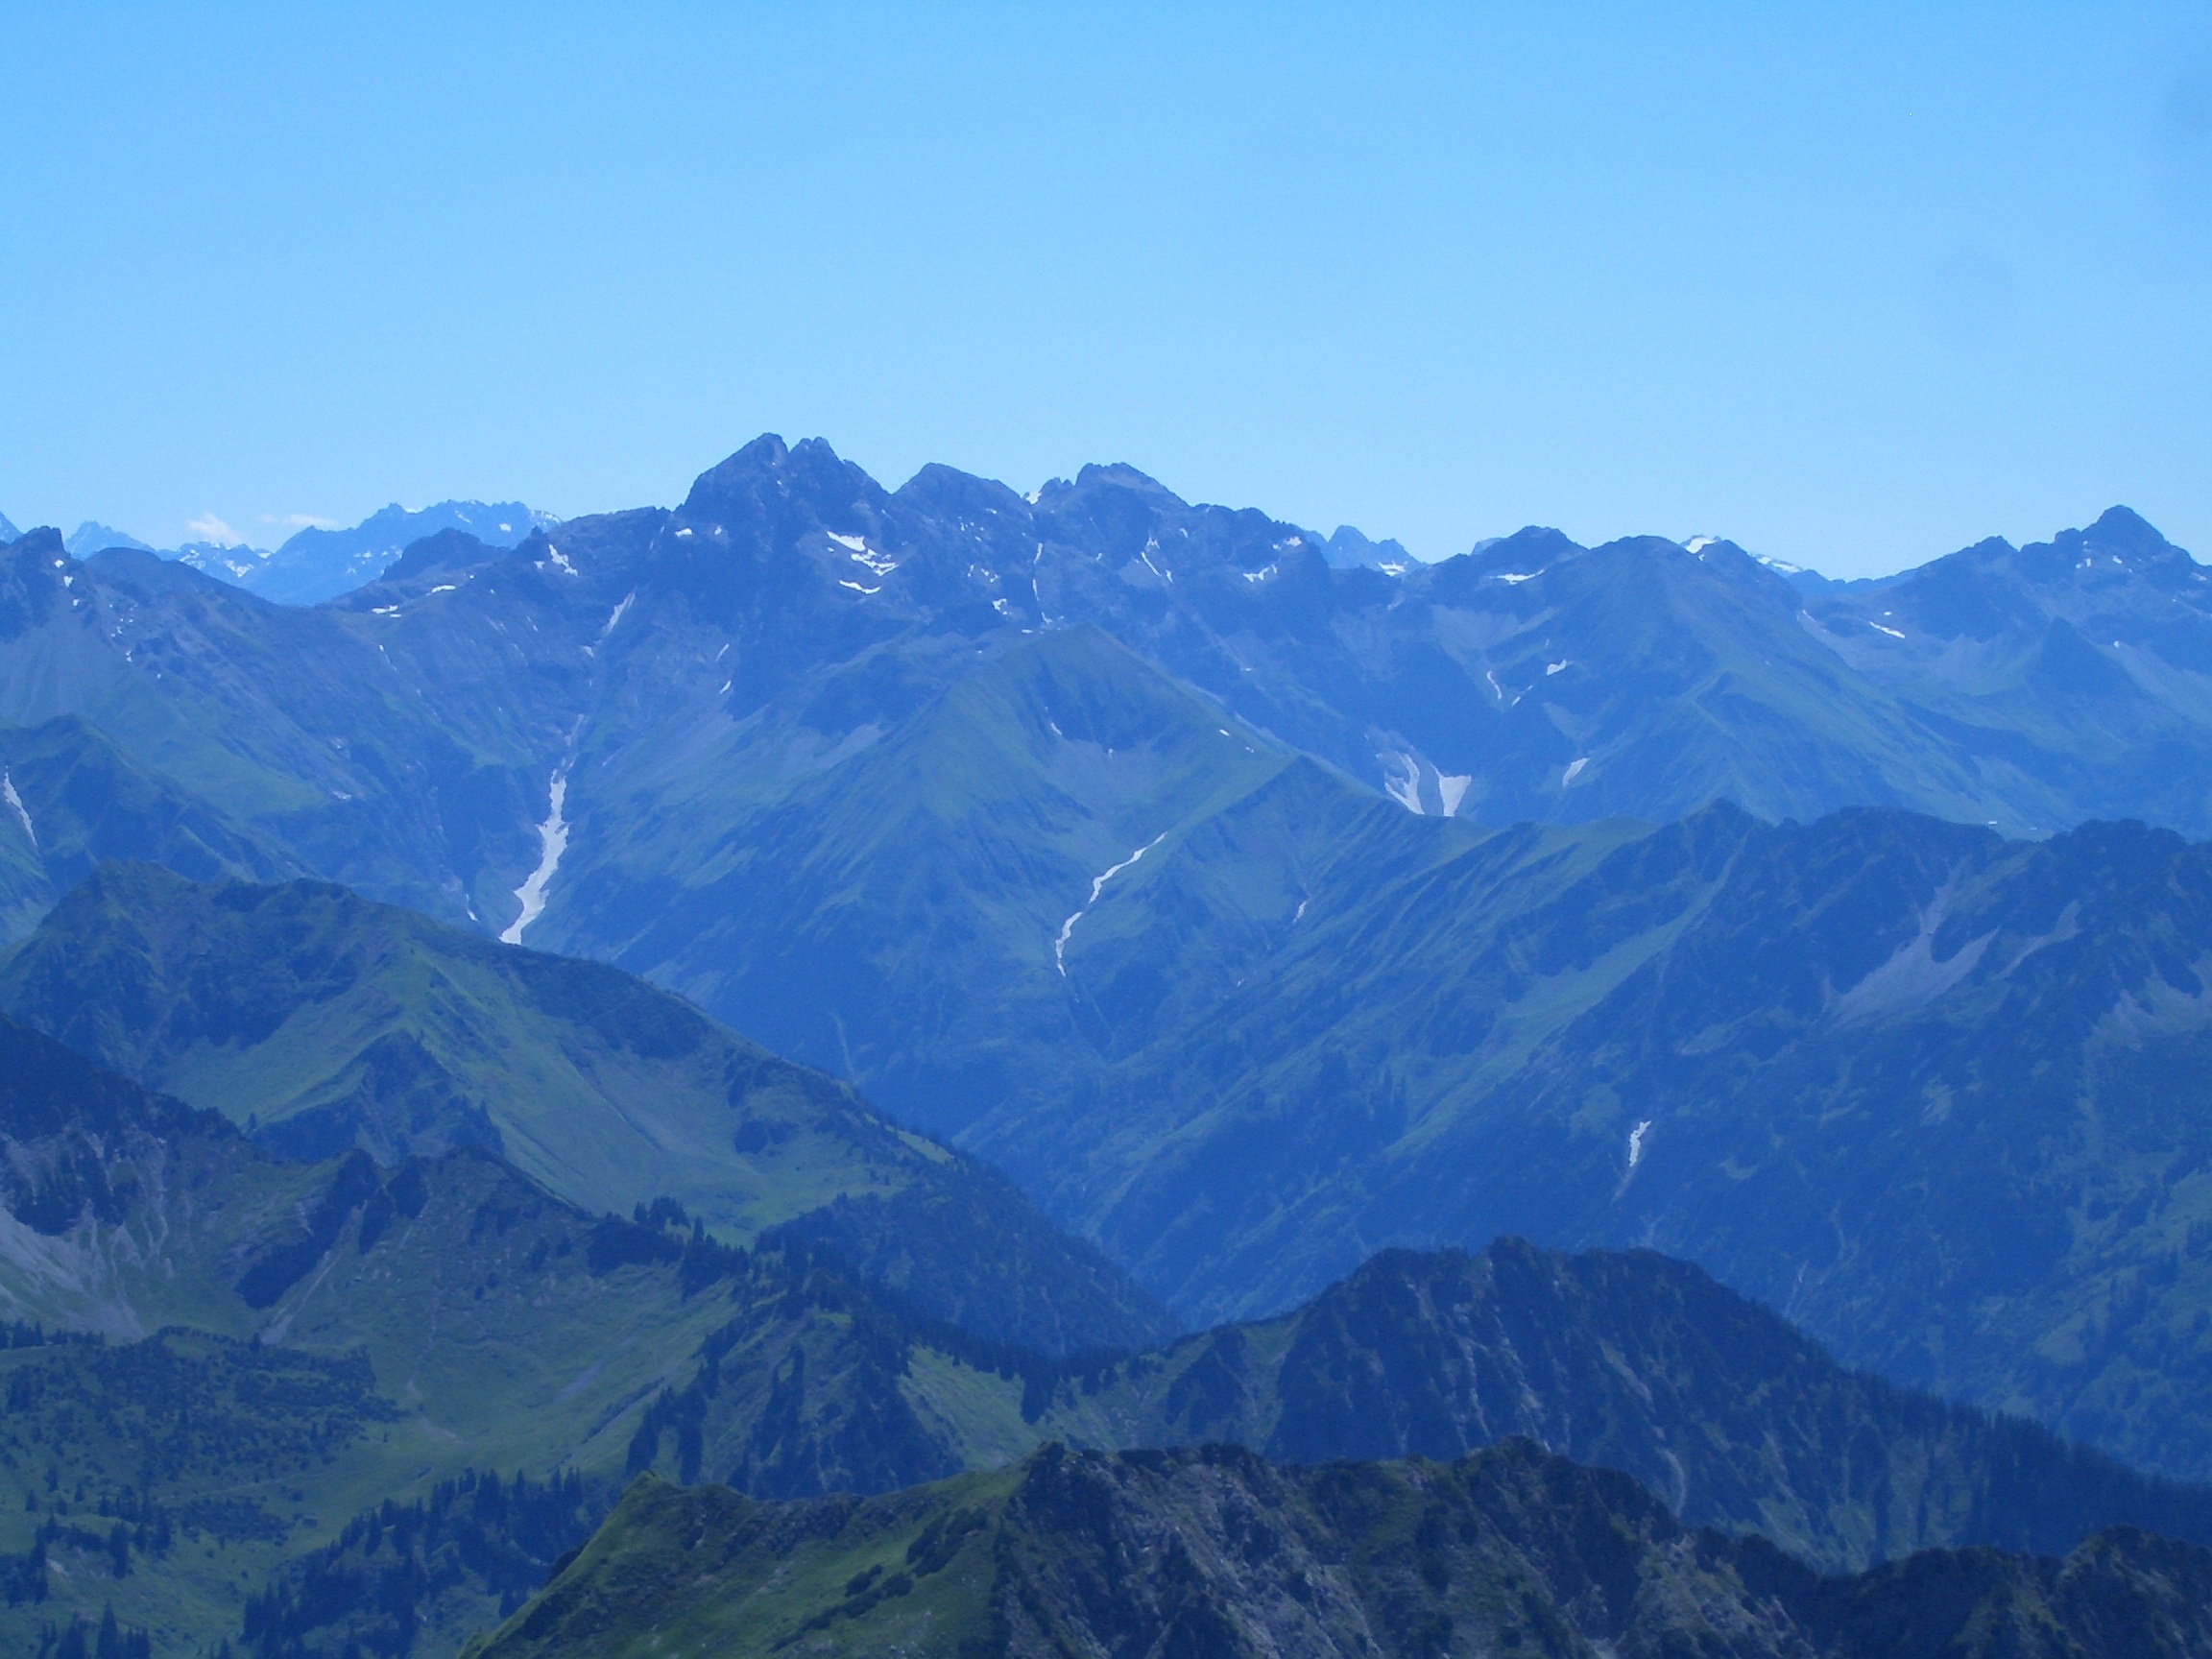
wilderness, mountain, sky, sun, valley, mountain range, panorama, alpine, ridge, summit, austria, sunny, massif, mountains, alps, plateau, bavaria, fell, cirque, oberstdorf, distant view, landform, mountain pass, geographical feature, atmospheric phenomenon, mountainous landforms, allgau